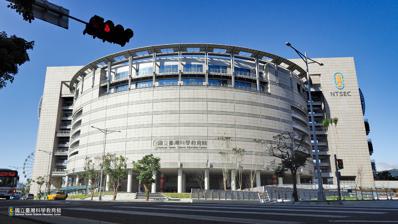
Building: National Taiwan Science Education Center
Country: Taiwan
Year built: 2003
Science center in Shilin, Taipei, Taiwan National Taiwan Science Education Center 國立臺灣科學教育館 NTSEC logo Established 1956 (Zhongzheng District) 2003 (Shilin District) Location No. 189 Shihshang Road, Shilin , Taipei , Taiwan Coordinates 25°03′17″N 121°18′36″E / 25.0546°N 121.3100°E / 25.0546; 121.3100 Type Science Centre Accreditation Asia Pacific Network of Science & Technology Centres (ASPAC) Director Liu, Huoo-Chin Owner Ministry of Education Website National Taiwan Science Education Center The National Taiwan Science Education Center ( NTSEC ; traditional Chinese : 國立臺灣科學教育館 ; simplified Chinese : 国立台湾科学教育馆 ; pinyin : Guólì Táiwān Kēxué Jiàoyùguǎn ) is an educational center in Shilin District , Taipei , Taiwan . The mission of the center is to promote the teaching of applied science throughout Taiwan. History NTSEC was established in 1956 in Zhongzheng District , Taipei . In 2003, it moved to its current location in Shilin District to its current place today. Architecture The NTSEC building is a 11-story building consists of theaters, laboratories, lobby, restaurant, life science exhibition area, materials science exhibition area, mathematics and earth science exhibition area, temporary exhibitions galleries, library and administration area. Exhibitions The center displays permanent exhibitions on life science, physics, chemistry, mathematics, and earth sciences. On an attraction called the Sky Bike, visitors can cycle the length of the building on a wire 20 meters in the air. Transportation The museum is accessible within walking distance northwest from Shilin Station of the Taipei Metro . See also List of tourist attractions in Taiwan List of science centers#Asia References